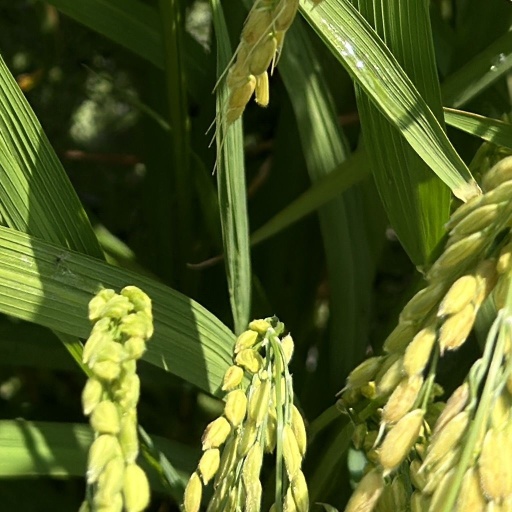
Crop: rice